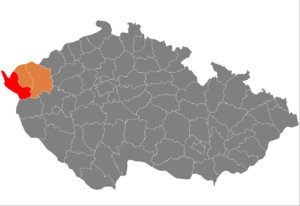
Le district de Cheb est un des trois district de la région de Karlovy Vary, en Tchéquie. Son chef-lieu est la ville dont il porte le nom. La moitié septentrionale est un vaste bassin sédimentaire, le bassin d'Egra.